Iran–Iraq War

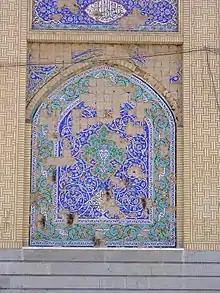

A key element of U.S. political–military and energy–economic planning occurred in early 1983. The Iran–Iraq war had been going on for three years and there were significant casualties on both sides, reaching hundreds of thousands. Within the Reagan National Security Council concern was growing that the war could spread beyond the boundaries of the two belligerents. A National Security Planning Group meeting was called chaired by Vice President George Bush to review U.S. options. It was determined that there was a high likelihood that the conflict would spread into Saudi Arabia and other Gulf states, but that the United States had little capability to defend the region.